Pennsylvania Route 467

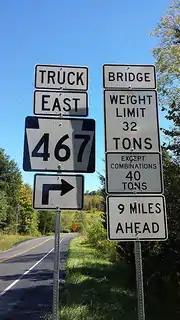
PA 467 Truck signage

PA 467 begins at an intersection with PA 187 (Rome Road) in the hamlet of Myersburg in Rome Township. The route progresses eastward on a bridge that was built in 1962 and crosses over Wysox Creek.